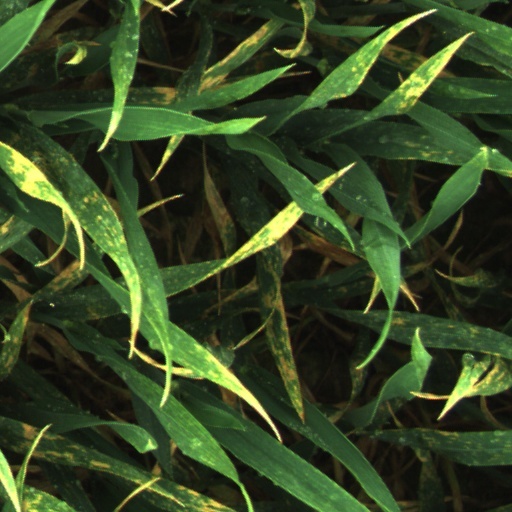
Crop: wheat